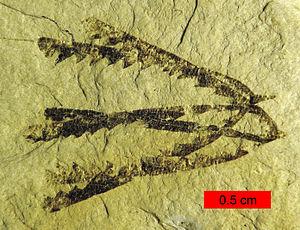
Cette page a pour objet de présenter un arbre phylogénétique des Hemichordata, c'est-à-dire un cladogramme mettant en lumière les relations de parenté existant entre leurs différents groupes, telles que les dernières analyses reconnues les proposent. Ce n'est qu'une possibilité, et les principaux débats qui subsistent au sein de la communauté scientifique sont brièvement présentés ci-dessous, avant la bibliographie.